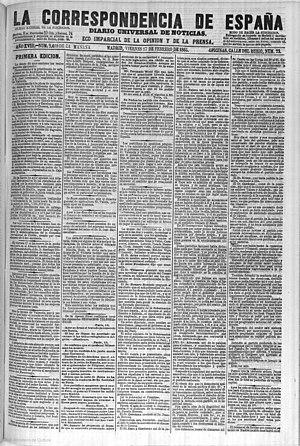
La Correspondencia de España est un journal du soir d'idéologie conservatrice publié en Espagne entre 1859 et 1925. Fondé par Manuel María de Santa Ana, le journal finit par disparaître, victime de la concurrence du journal El Imparcial.